Chloe (2009 film)

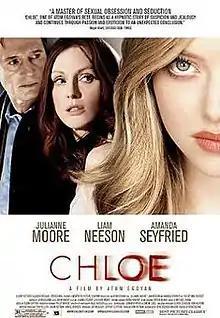
US theatrical release poster

Chloe is a 2009 erotic thriller film directed by Atom Egoyan, a remake of the 2003 French film "Nathalie...". It stars Julianne Moore, Liam Neeson, and Amanda Seyfried in the title role. Its screenplay was written by Erin Cressida Wilson, based on the earlier French film, written by Anne Fontaine.